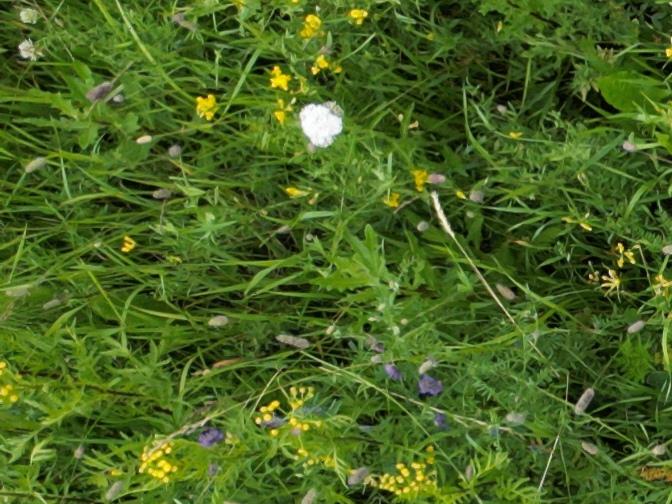
Flowers visible:  daisy flowers, yarrow flowers, yarrow flowers